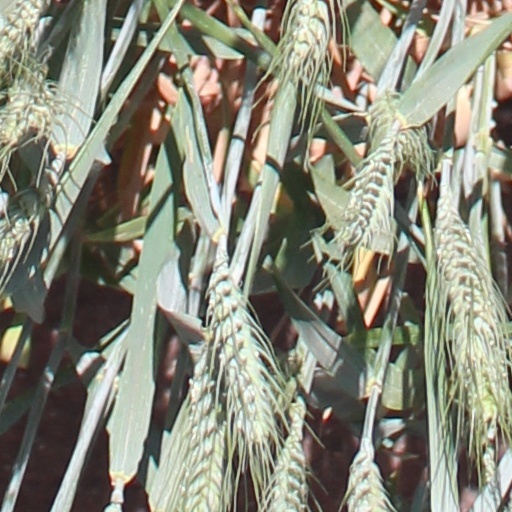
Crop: wheat